Kenichi: The Mightiest Disciple

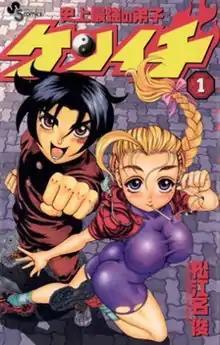
First volume cover, featuring Kenichi Shirahama (left) and Miu Furinji

is a Japanese manga series written and illustrated by . Matsuena first published a manga titled "Tatakae! Ryōzanpaku Shijō Saikyō no Deshi", which ran in Shogakukan's "Shōnen Sunday Super" from 1999 to 2002. "Kenichi: The Mightiest Disciple" is a remake of the series, and was serialized in Shogakukan's "Weekly Shōnen Sunday" from April 2002 to September 2014, with its chapters collected in 61 volumes.